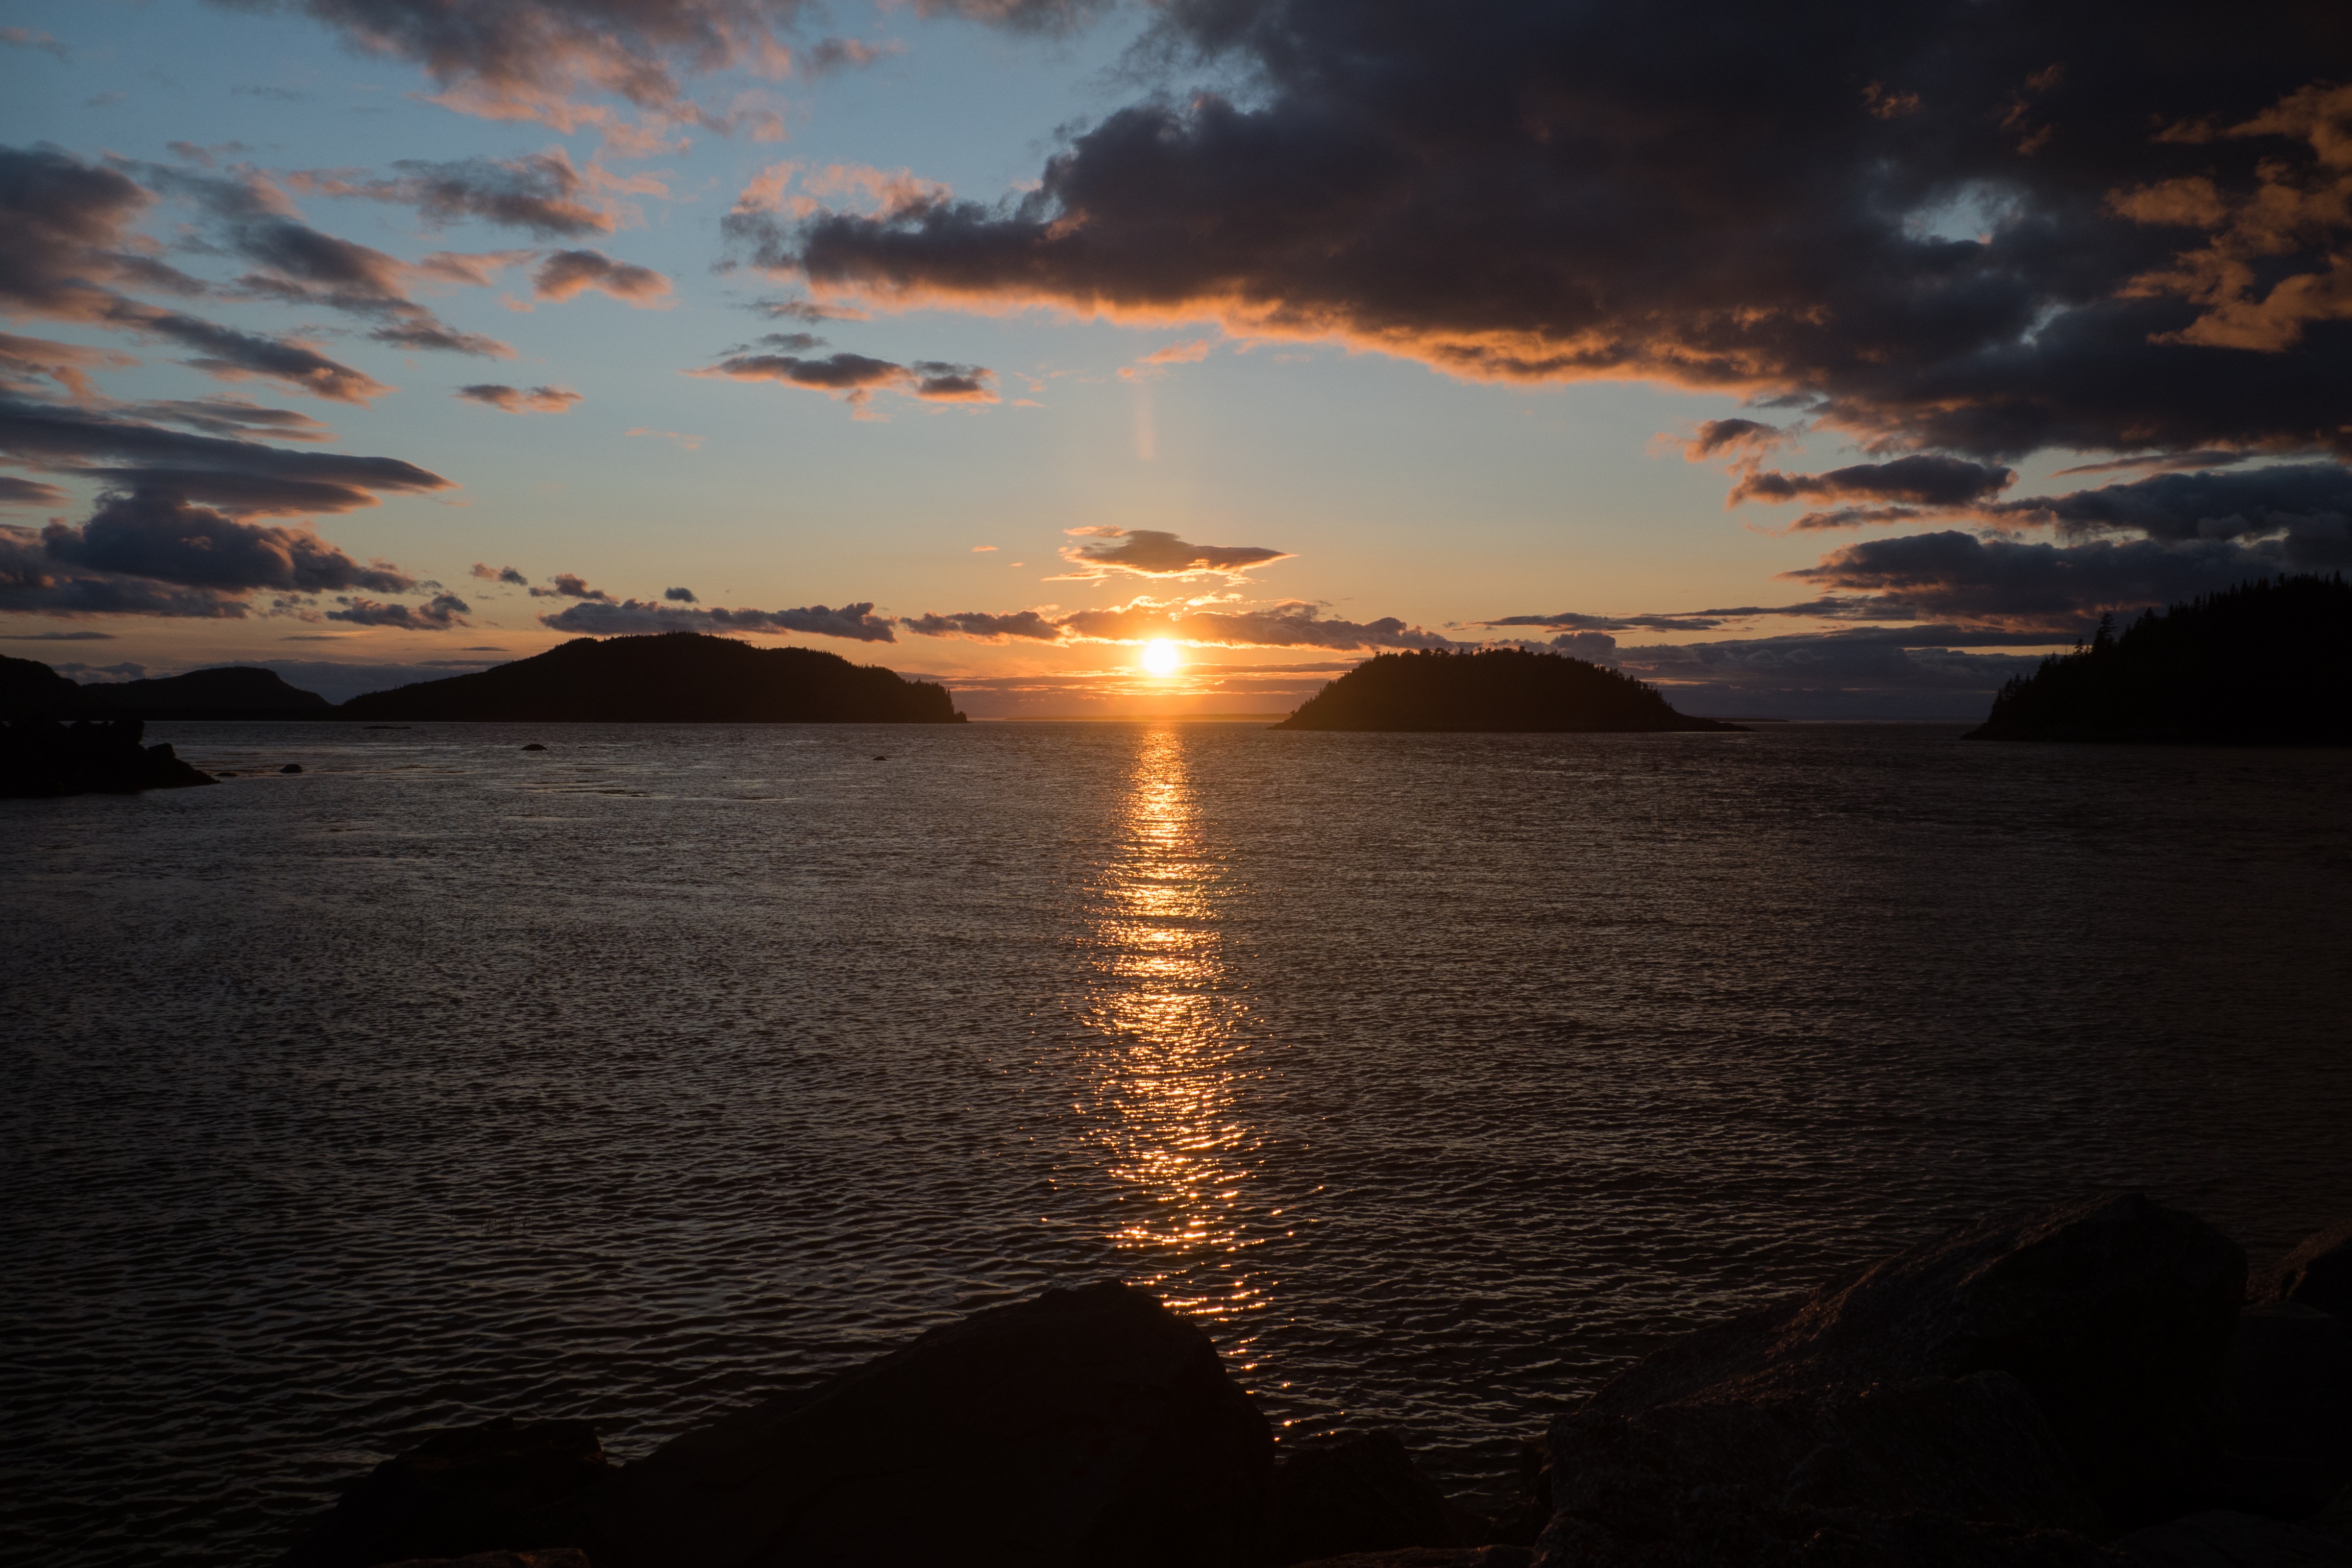
beach, landscape, sea, coast, nature, outdoor, ocean, horizon, mountain, cloud, sky, sun, sunrise, sunset, sunlight, morning, lake, adventure, dawn, summer, vacation, travel, dusk, environment, evening, reflection, tranquil, scenic, journey, peaceful, natural, scenery, calm, bay, blue, tourism, season, sunny, bright, scene, dreamy, cape, destination, afterglow